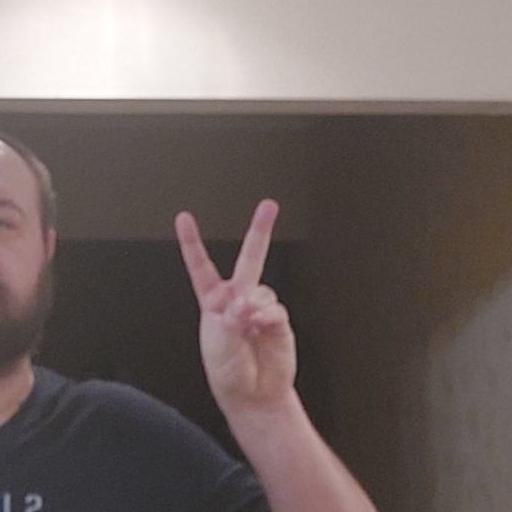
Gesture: peace